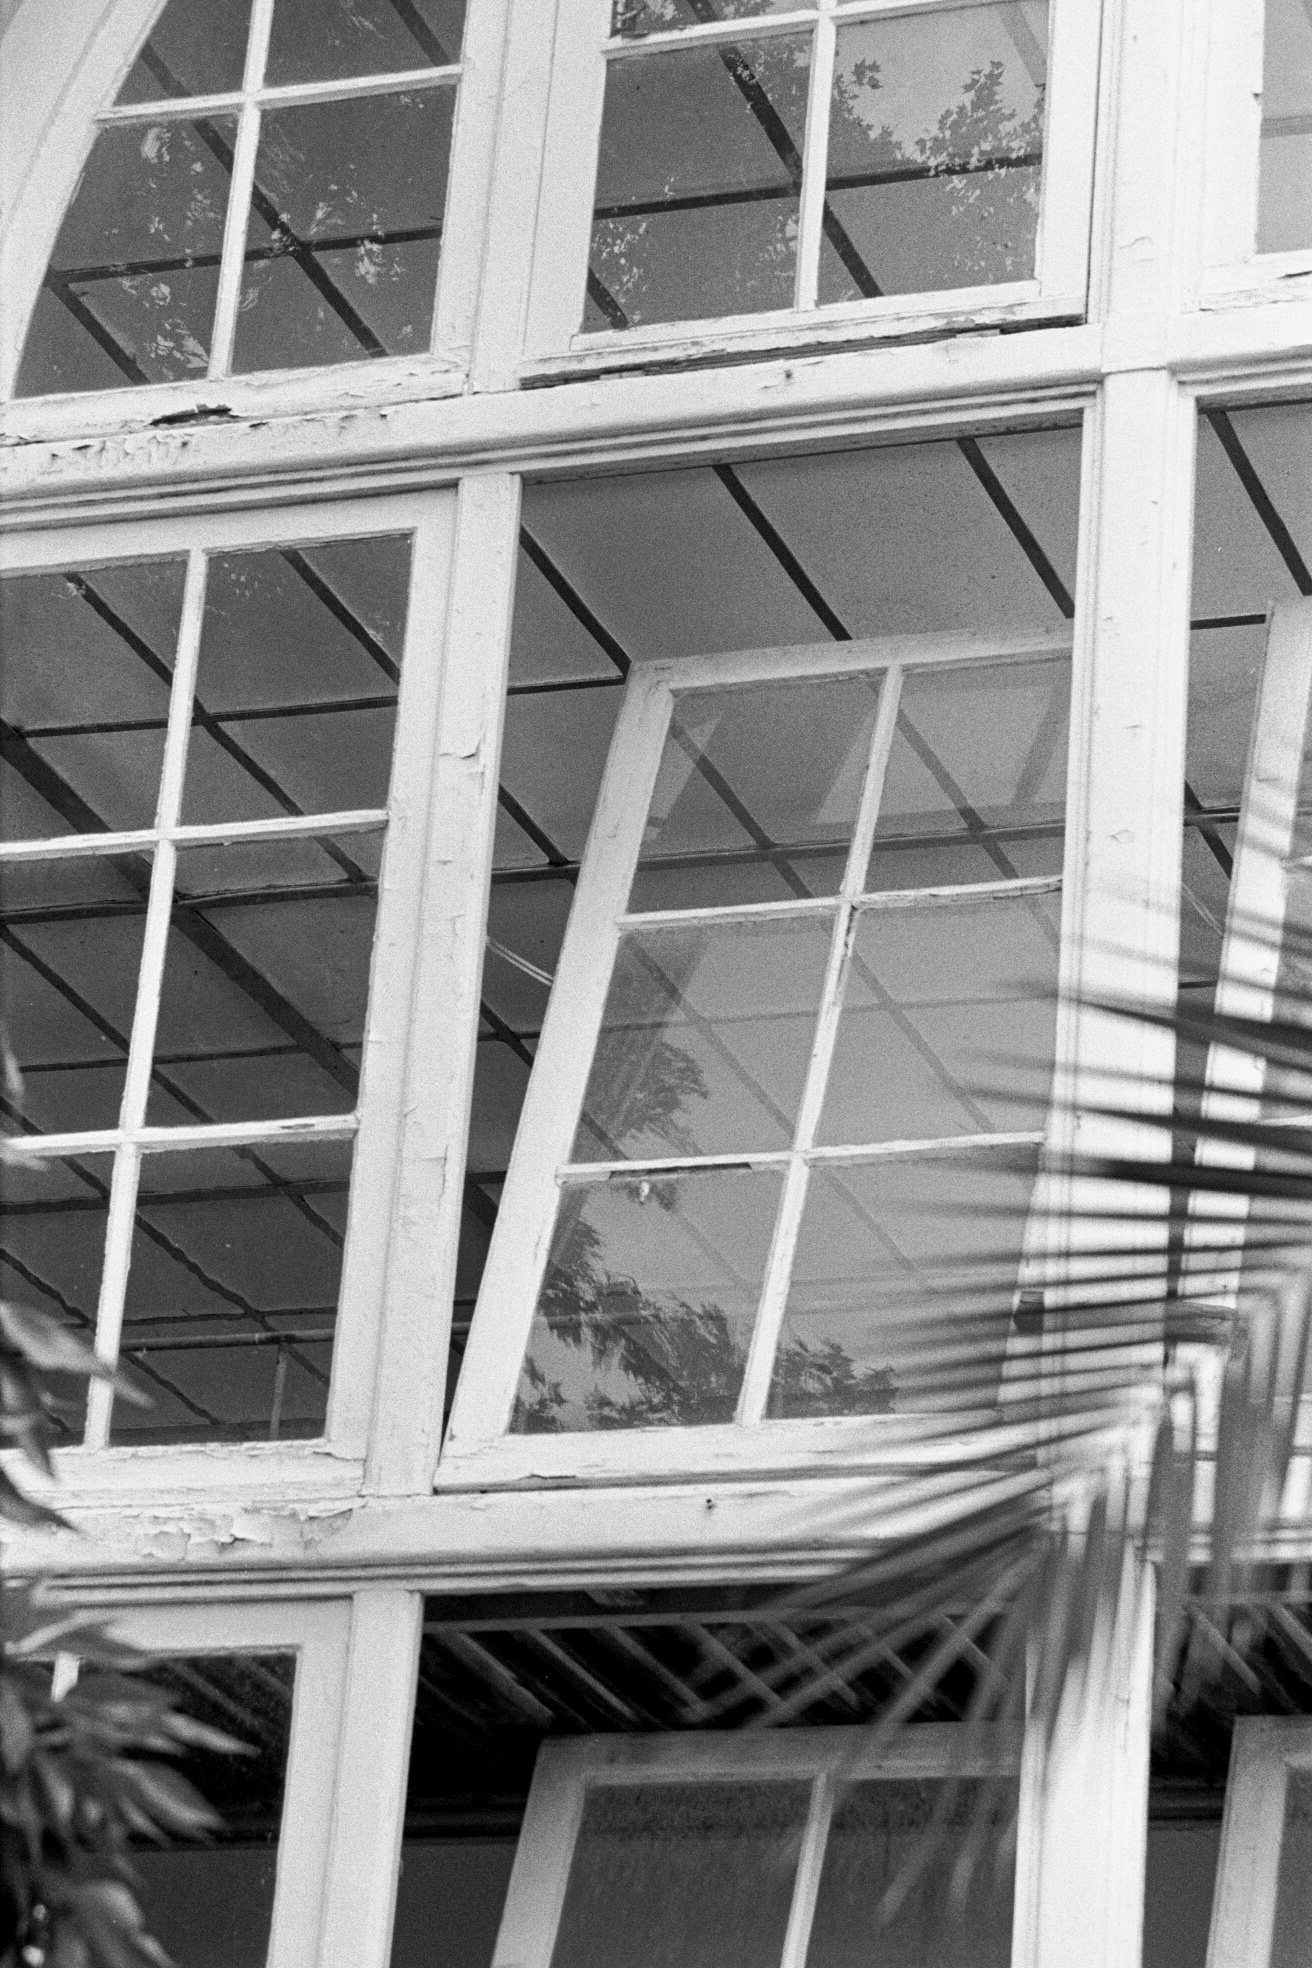
photograph, rectangle, black, window, wood, architecture, building, tower block, grey, black and white, style, line, Material property, facade, symmetry, commercial building, condominium, glass, beam, parallel, monochrome photography, Tints and shades, monochrome, pattern, fixture, city, metropolitan area, snapshot, metal, mixed use, roof, metropolis, composite material, apartment, ceiling, design, steel, urban design, daylighting, reflection, handrail, aluminium, art, skyscraper, circle, concrete, room, shadow